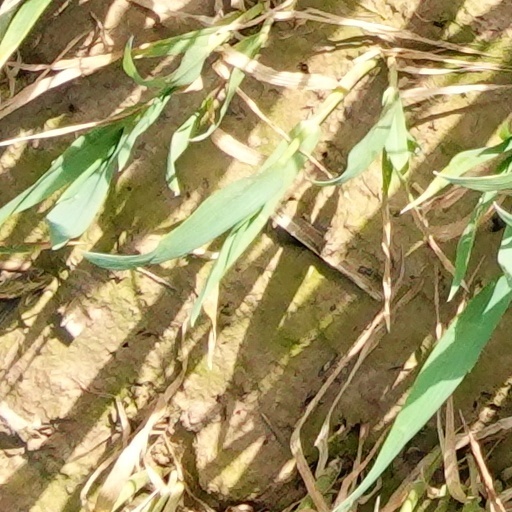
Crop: wheat